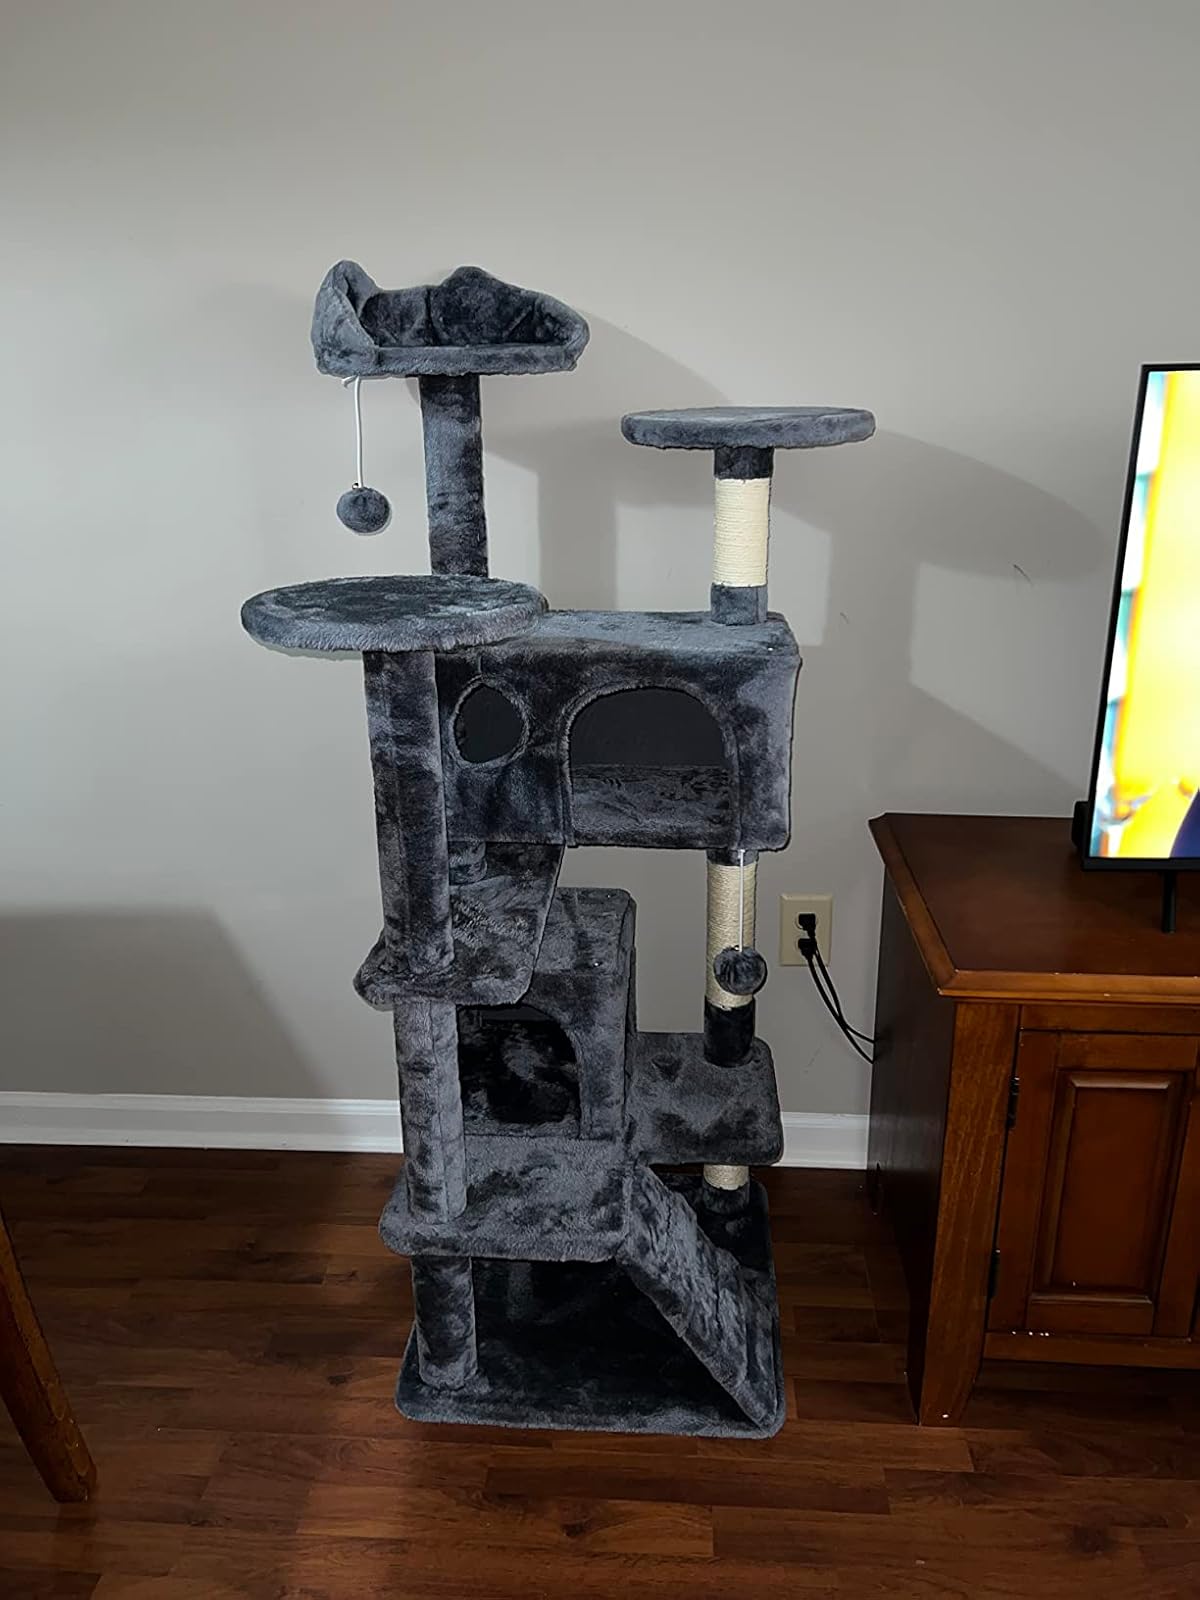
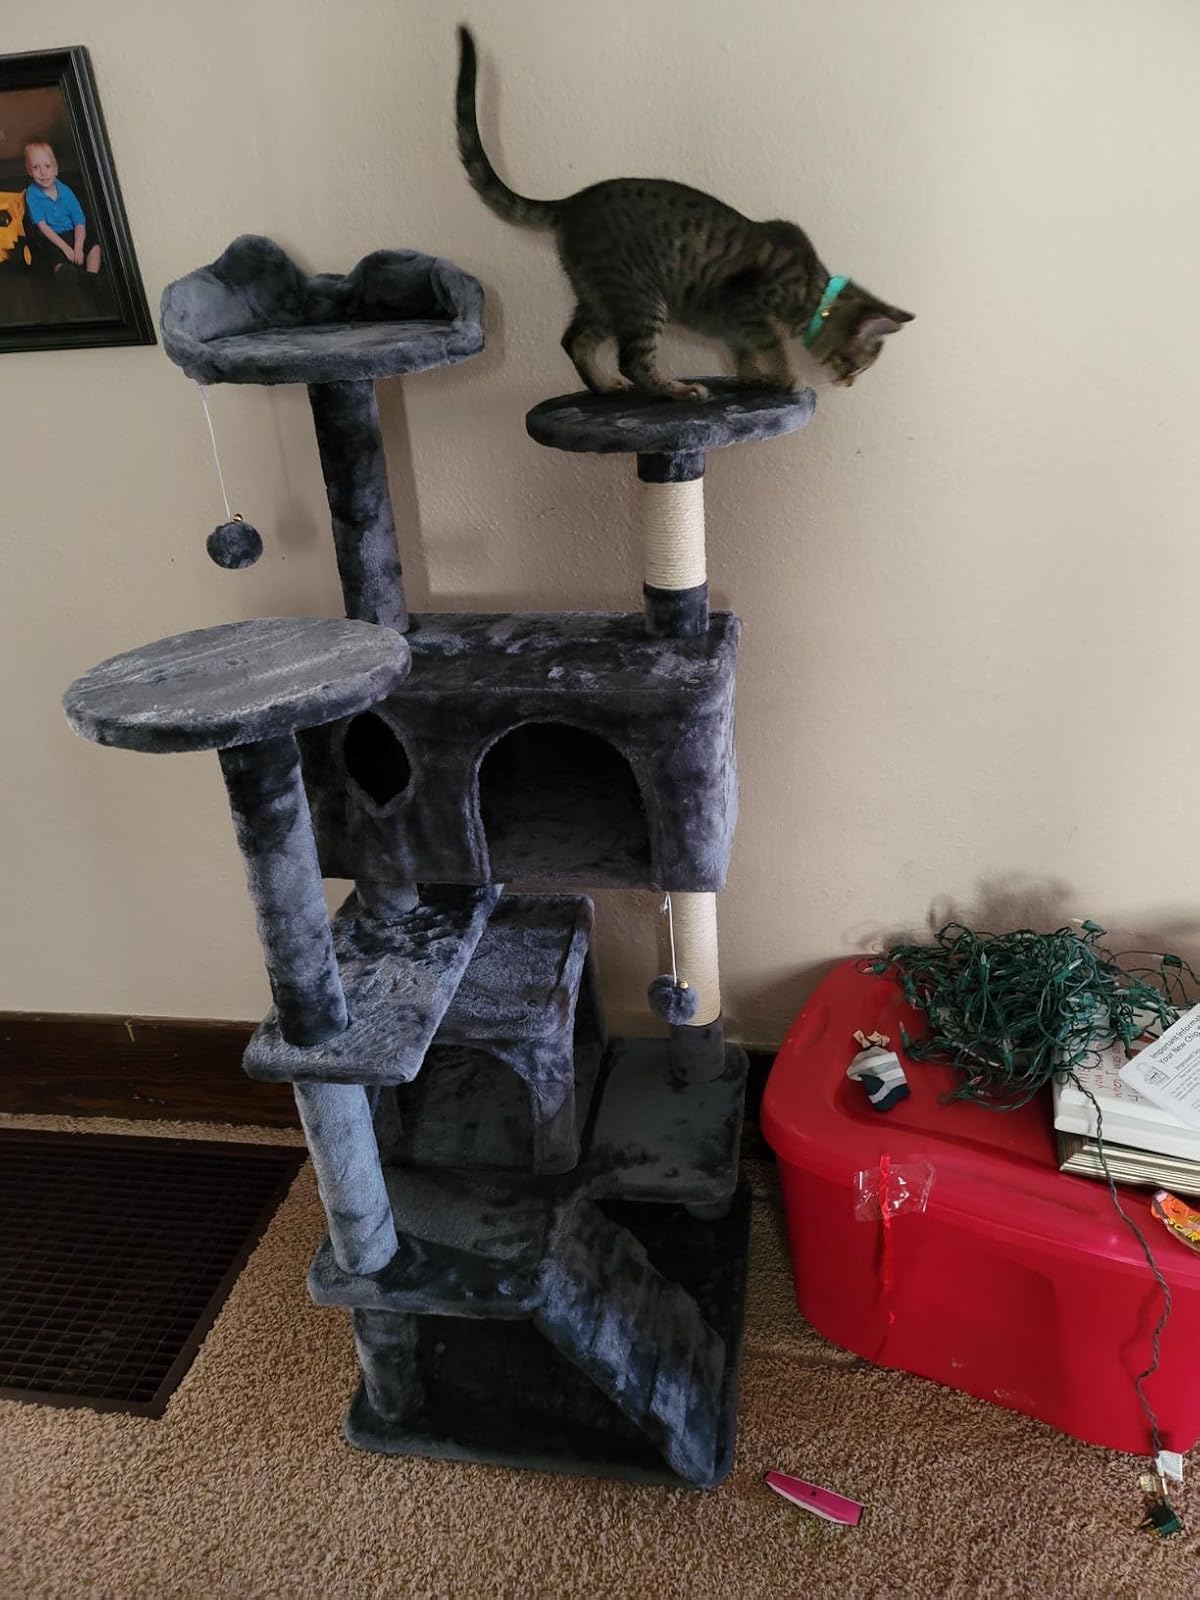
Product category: items_cat tree
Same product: yes